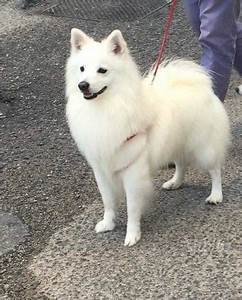
Label: dog